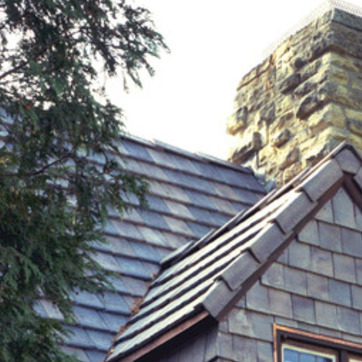
Material: other